Assistive technology

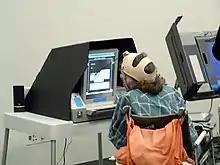
This voter with a manual dexterity disability is making choices on a touchscreen with a head dauber.

Personal emergency response systems (PERS), or Telecare (UK term), are a particular sort of assistive technology that use electronic sensors connected to an alarm system to help caregivers manage risk and help vulnerable people stay independent at home longer. An example would be the systems being put in place for senior people such as fall detectors, thermometers (for hypothermia risk), flooding and unlit gas sensors (for people with mild dementia). Notably, these alerts can be customized to the particular person's risks. When the alert is triggered, a message is sent to a caregiver or contact center who can respond appropriately.